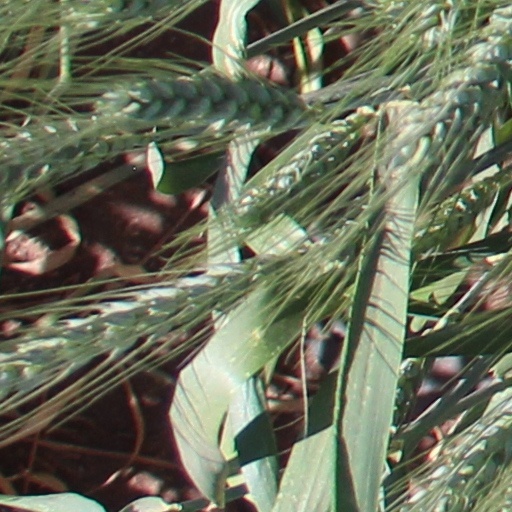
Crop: wheat